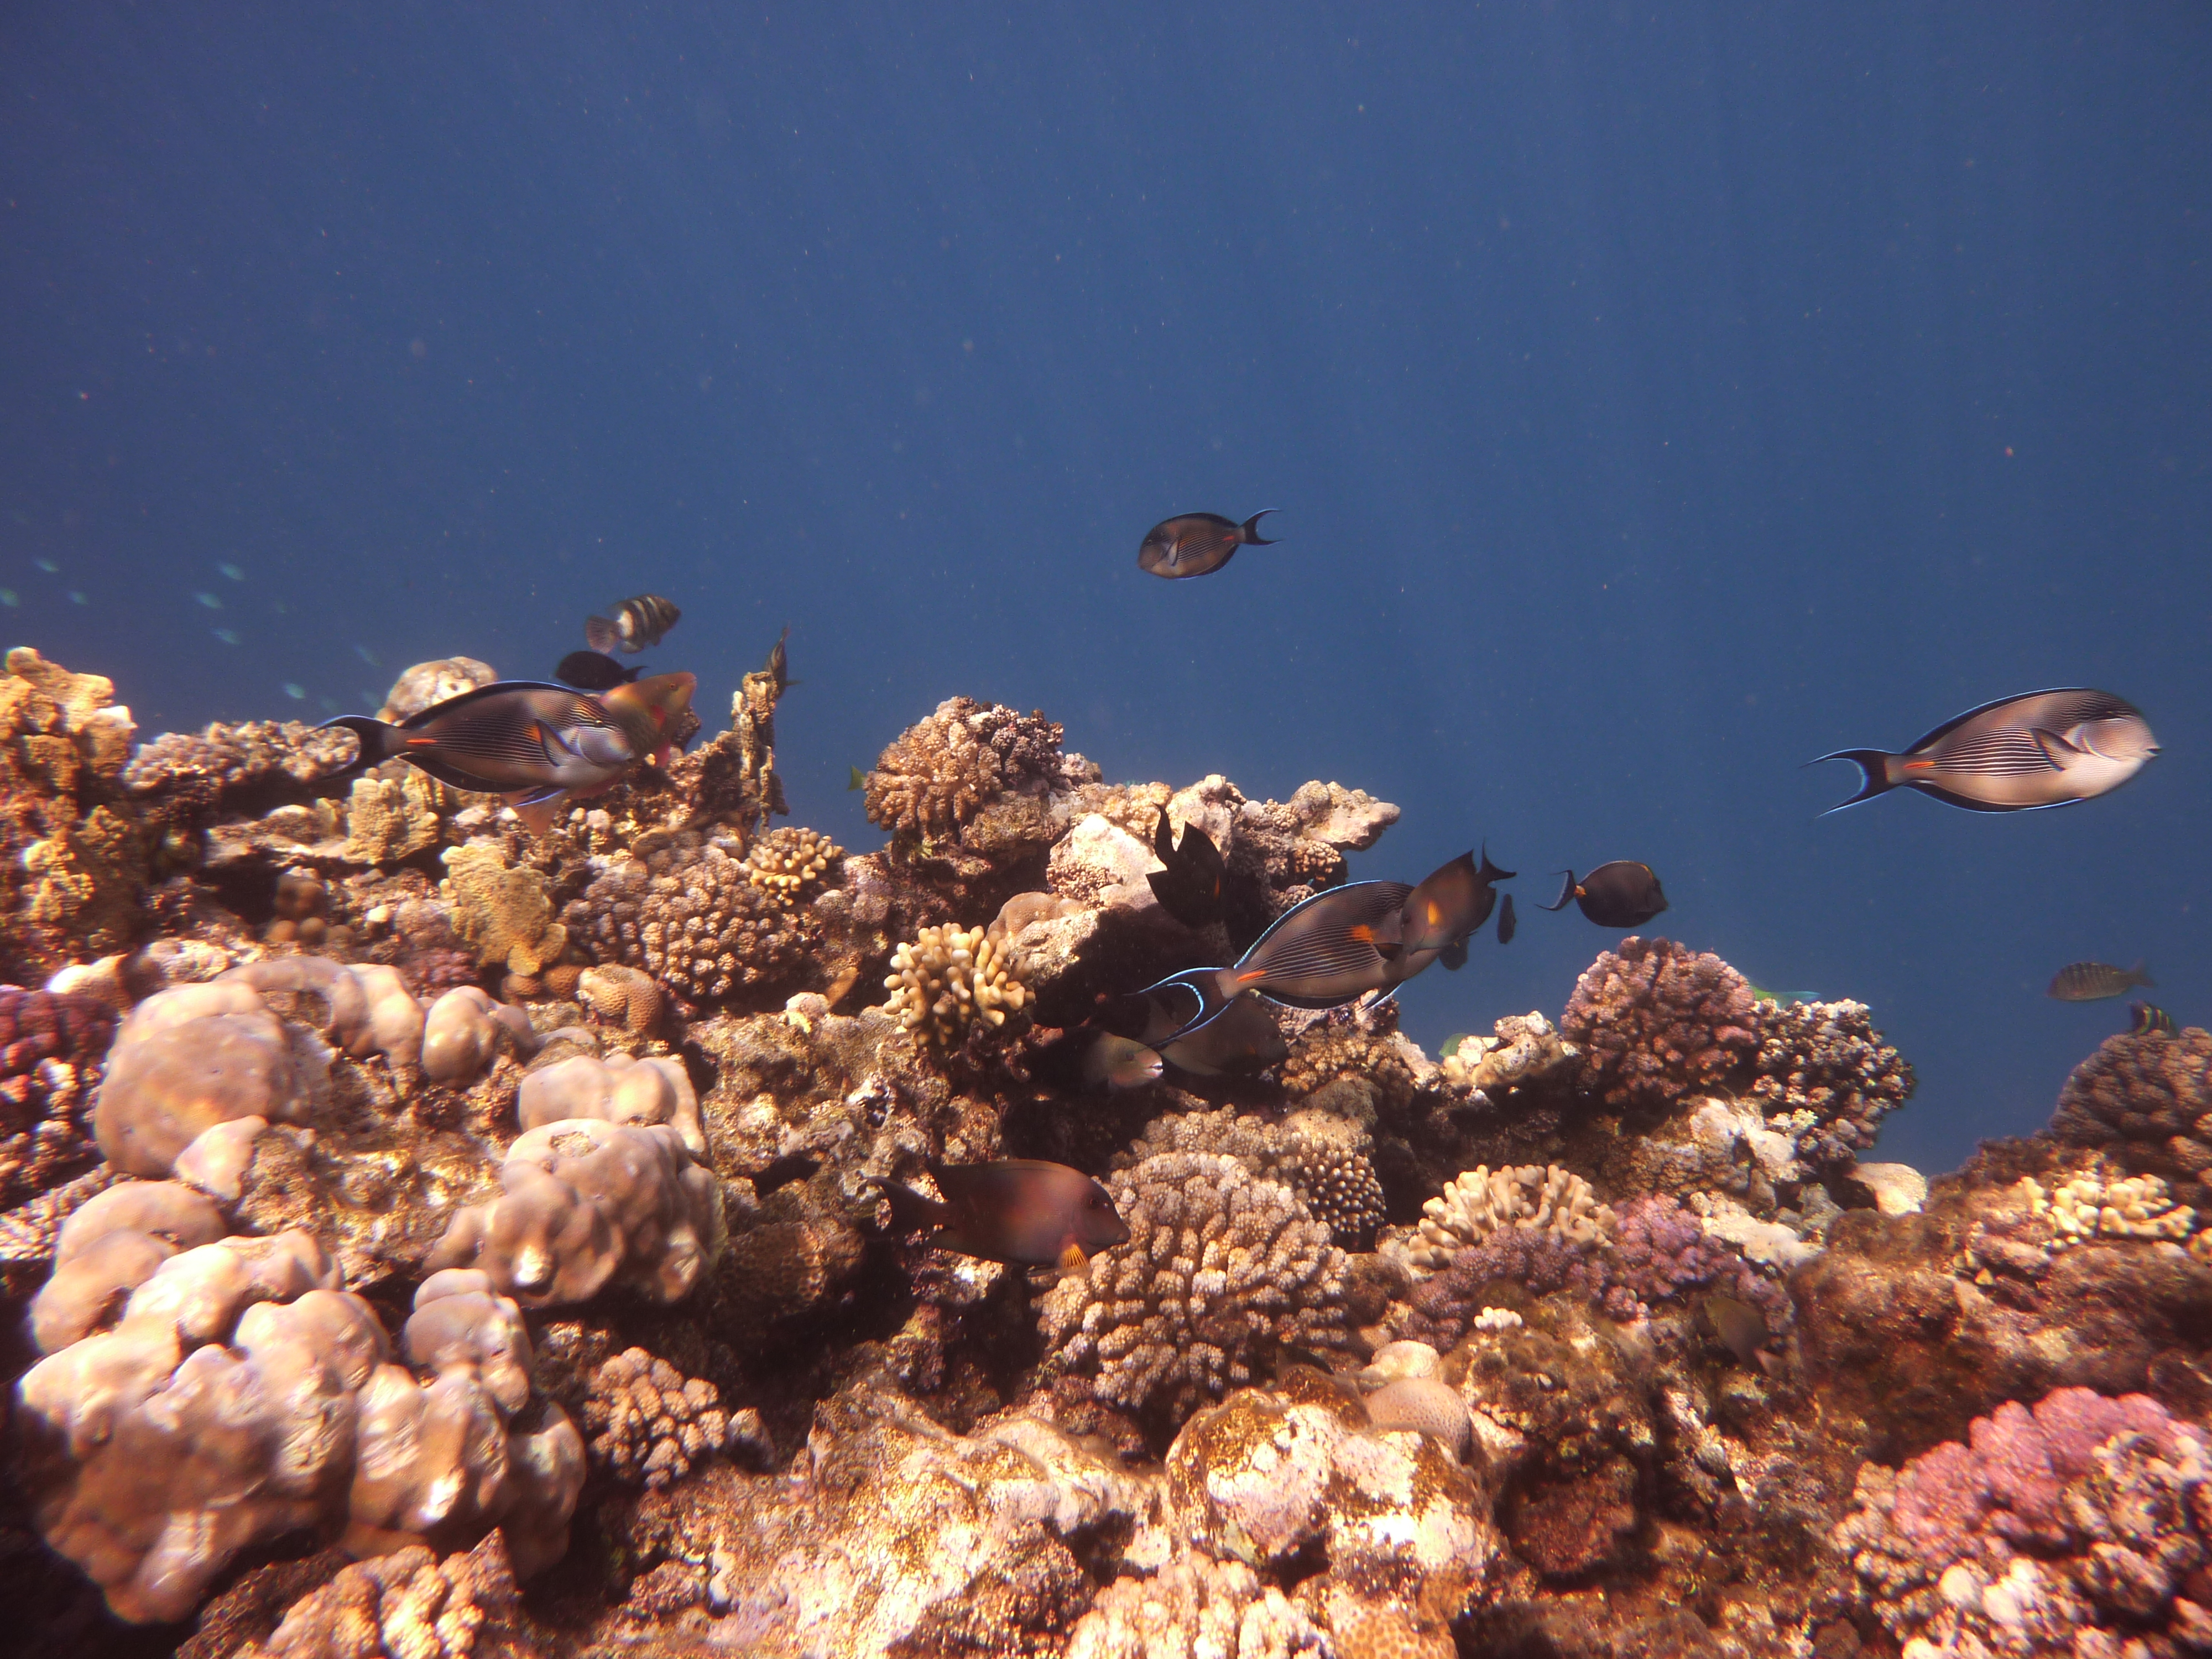
fish, reef, coral reef, underwater, marine biology, natural environment, coral reef fish, coral, organism, stony coral, coastal and oceanic landforms, invertebrate, sea, marine invertebrates, Aquarium decor, ocean